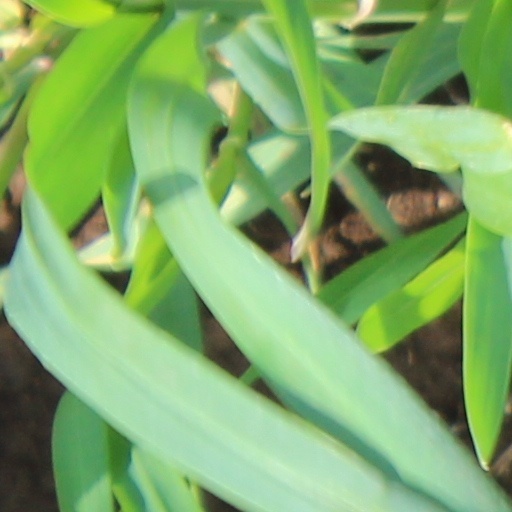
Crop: wheat